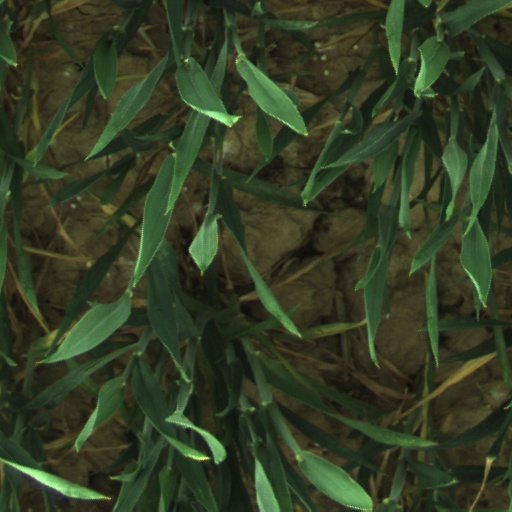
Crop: wheat